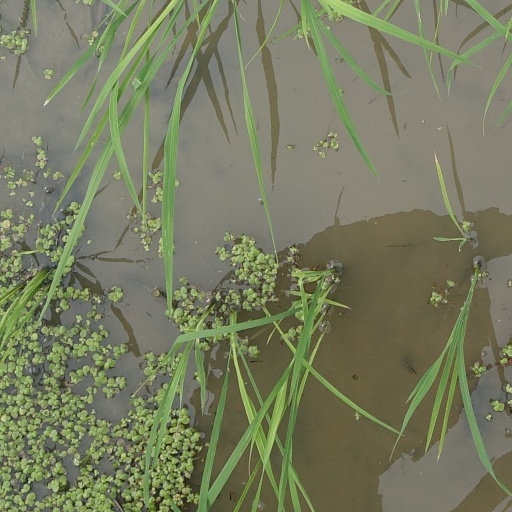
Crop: rice